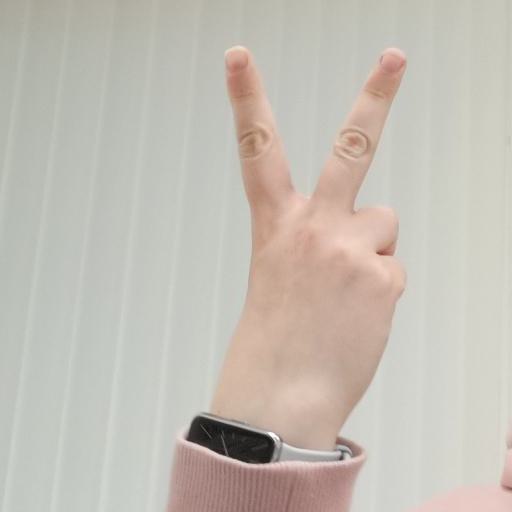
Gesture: peace_inverted